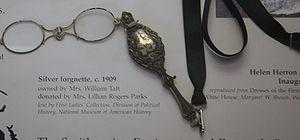
Une lorgnette est une paire de lunettes avec une poignée, utilisée pour les maintenir en place, plutôt que montées avec des branches sur les oreilles. Le mot est dérivé du français « lorgner » et du moyen français « lorgne ». Elles ont été inventées par l'Anglais George Adams. La lorgnette est généralement utilisée comme une pièce de joaillerie, plutôt que pour améliorer la vision. Les dames à la mode les préféraient en général aux lunettes. Elles étaient très populaires aux bals masqués et utilisées souvent à l'opéra. Elles étaient populaires au XIXᵉ siècle.
Un binocle est une paire de lunettes de vue sans branches comprenant deux verres correcteurs cerclés.